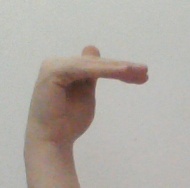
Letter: khaa